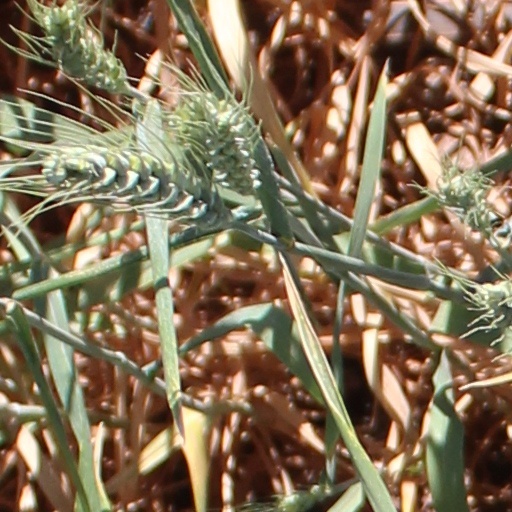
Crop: wheat